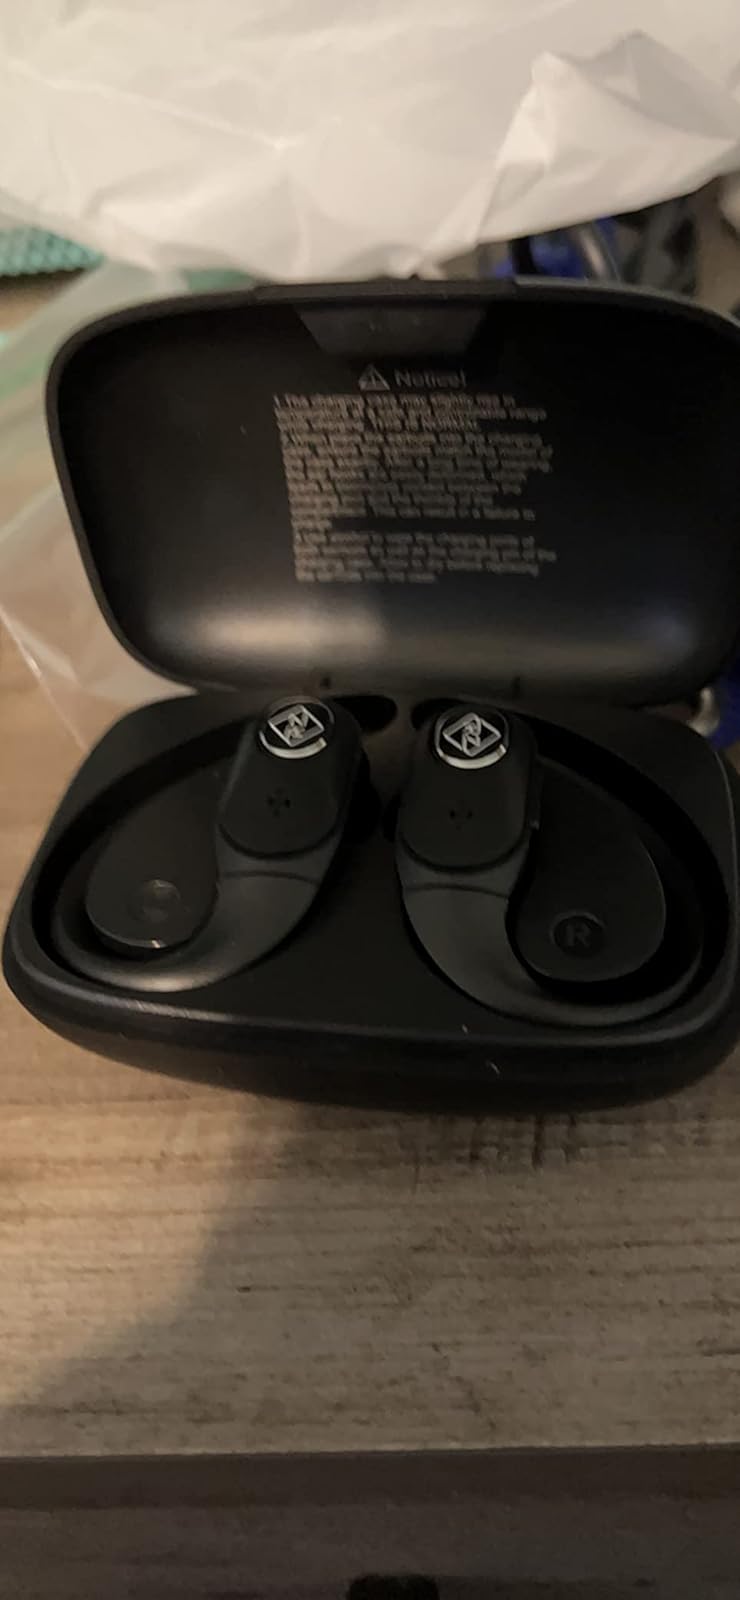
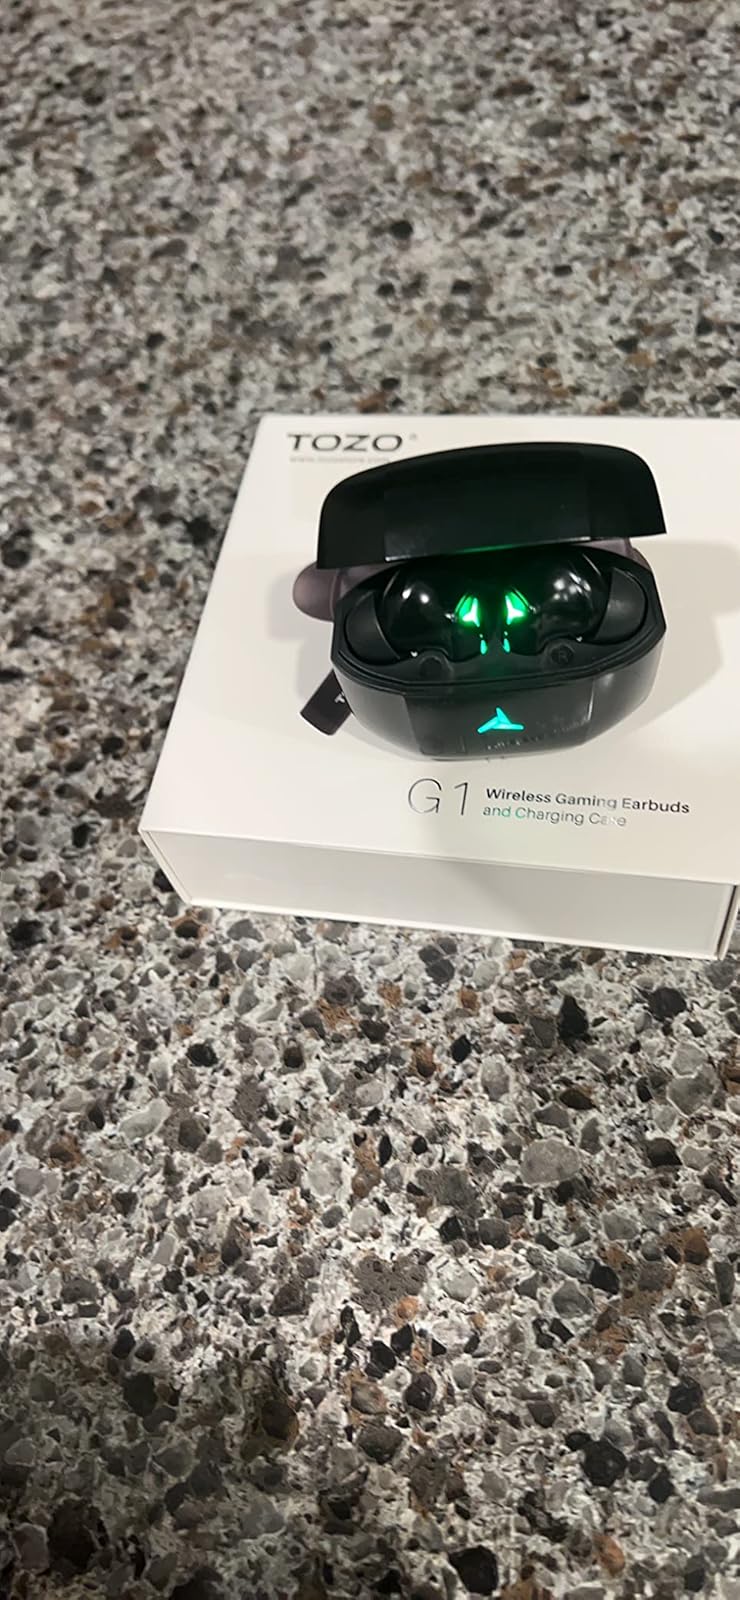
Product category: earbuds
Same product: no